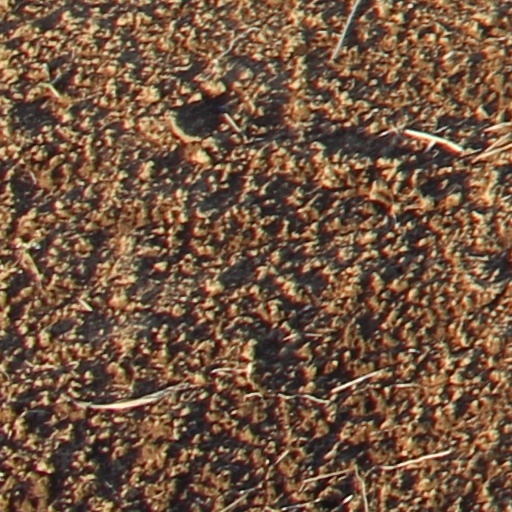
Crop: wheat